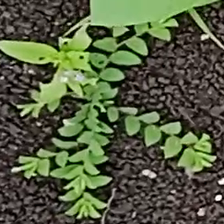
Weed species: Dwarf_cassia_(Chamaecrista pumila)